Lake Simcoe

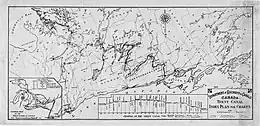
Map of the Trent-Severn Waterway, a canal route that connects Lake Simcoe with several other major waterways

The lake also forms part of the Trent–Severn Waterway system that links Lake Ontario and Georgian Bay/Lake Huron.